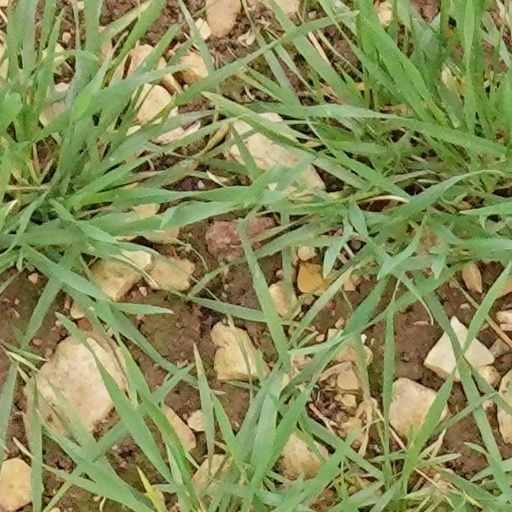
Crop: wheat